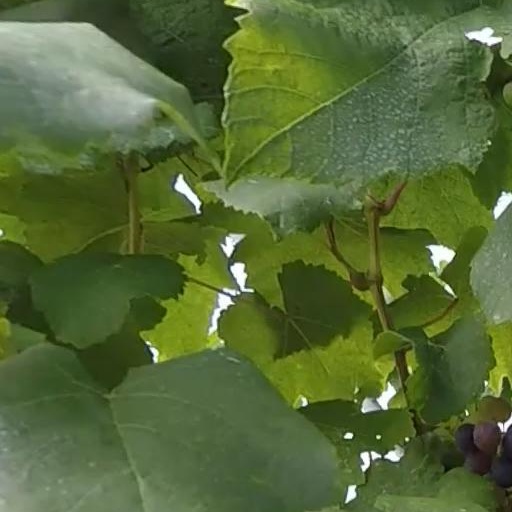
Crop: grape